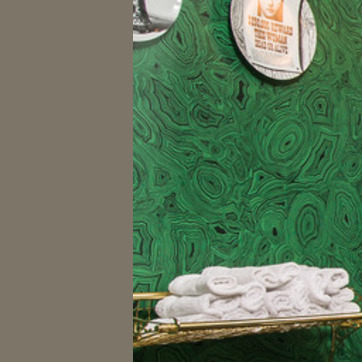
Material: wallpaper